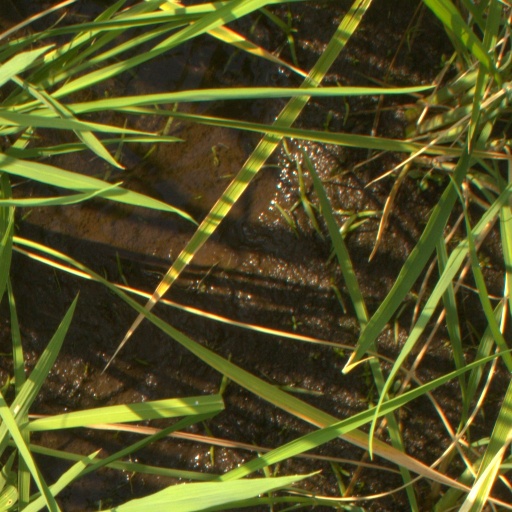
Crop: rice